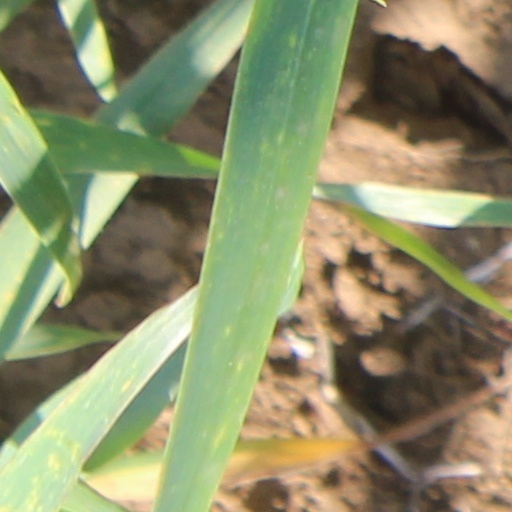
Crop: wheat